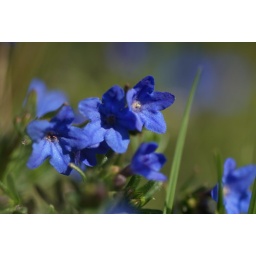
Little blue flowers growing in the garden. Straight out of the camera.